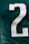
Number: 2